No. 1 Operational Conversion Unit RAAF

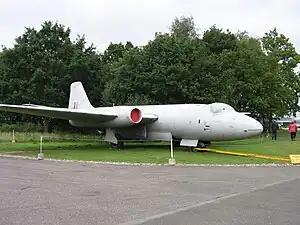
Front three-quarter view of white twin-engined military jet parked on grass

During World War II, the Royal Australian Air Force (RAAF) established several operational training units (OTUs) to convert recently graduated pilots from advanced trainers to combat aircraft, and to add fighting ability to the flying skills they had already learned. Post-war demobilisation saw the disbandment of these OTUs, and operational conversion of new pilots became the responsibility of front-line squadrons. This practice impacted upon the squadrons' standard duties, and the advent of the Korean War and introduction of jet aircraft further necessitated a more formal training system. The Air Force's initial move in this direction was to re-establish No. 2 (Fighter) Operational Training Unit at RAAF Base Williamtown, New South Wales, in March 1952; it was renamed No. 2 (Fighter) Operational Conversion Unit in September 1958.